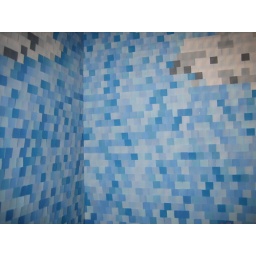
cloud walls in paint swatches